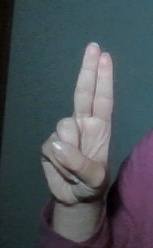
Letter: taa